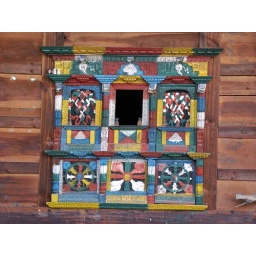
Intricately carved and painted window belonging to a house in Gatlang